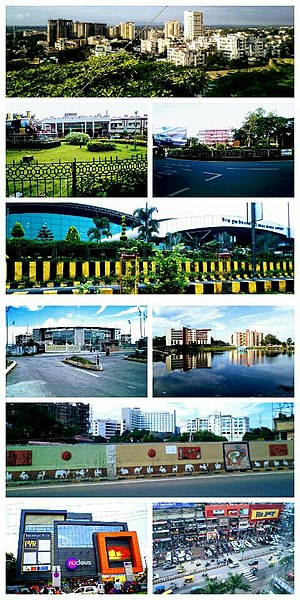
Ranchi
Øvrest tv. mod højre: Kanke, Ranchi Togstation , Rajendra chowk , Birsa Munda International Airport , JSCA International Cricket Stadium , Line tank pond, Kadru flyover-Hotel Radisson Blu, Nucleus mall og GEL church complex.
Ranchi er den største by og hovedstaden i den indiske delstat Jharkhand.